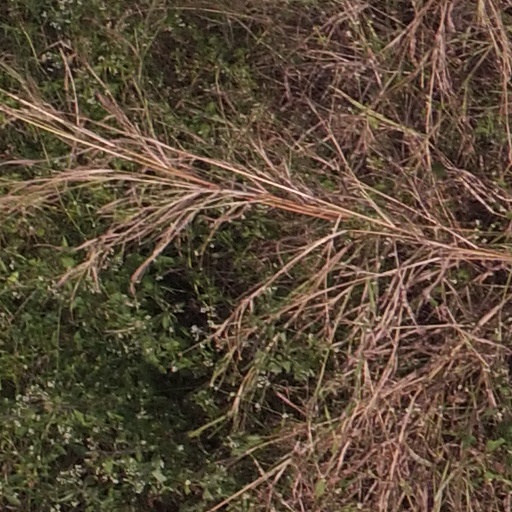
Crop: maize; corn